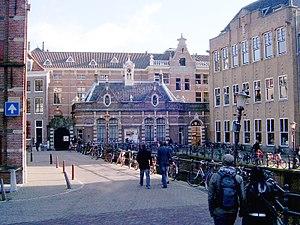
Université d'Amsterdam